Servizio Informazioni Segrete

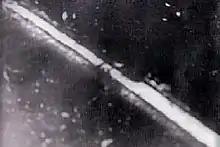
"Mohawk"s wreck lying in shallow water

In the spring of 1942 SIS ex-commander Alberto Lais planned and supervised Operation "Pesca di beneficenza" ("Lucky dip"), the recovery of British codebooks and other secret documents from the wreck of the destroyer HMS "Mohawk", sunk in shallow water off the Kerkennah Islands during the battle of the Tarigo Convoy. Two Italian officers, Mario De Monte and Eliseo Porta, disguised as fishermen managed to recover the British Naval Signal book and various top-secret documents from the wreck, but they weren't able to recover the Naval Cipher, which was hidden behind a bulkhead bent by the water pressure. Francesco De Robertis' 1954 movie "Uomini ombra", starring Giorgio Albertazzi and Paolo Stoppa, is based on De Monte's Memoirs.